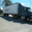
Label: truck